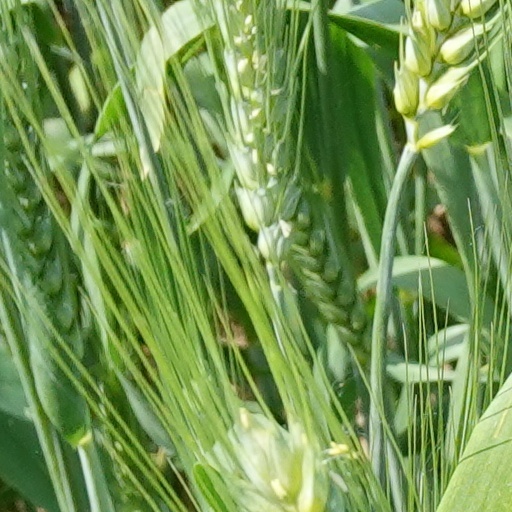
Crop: wheat